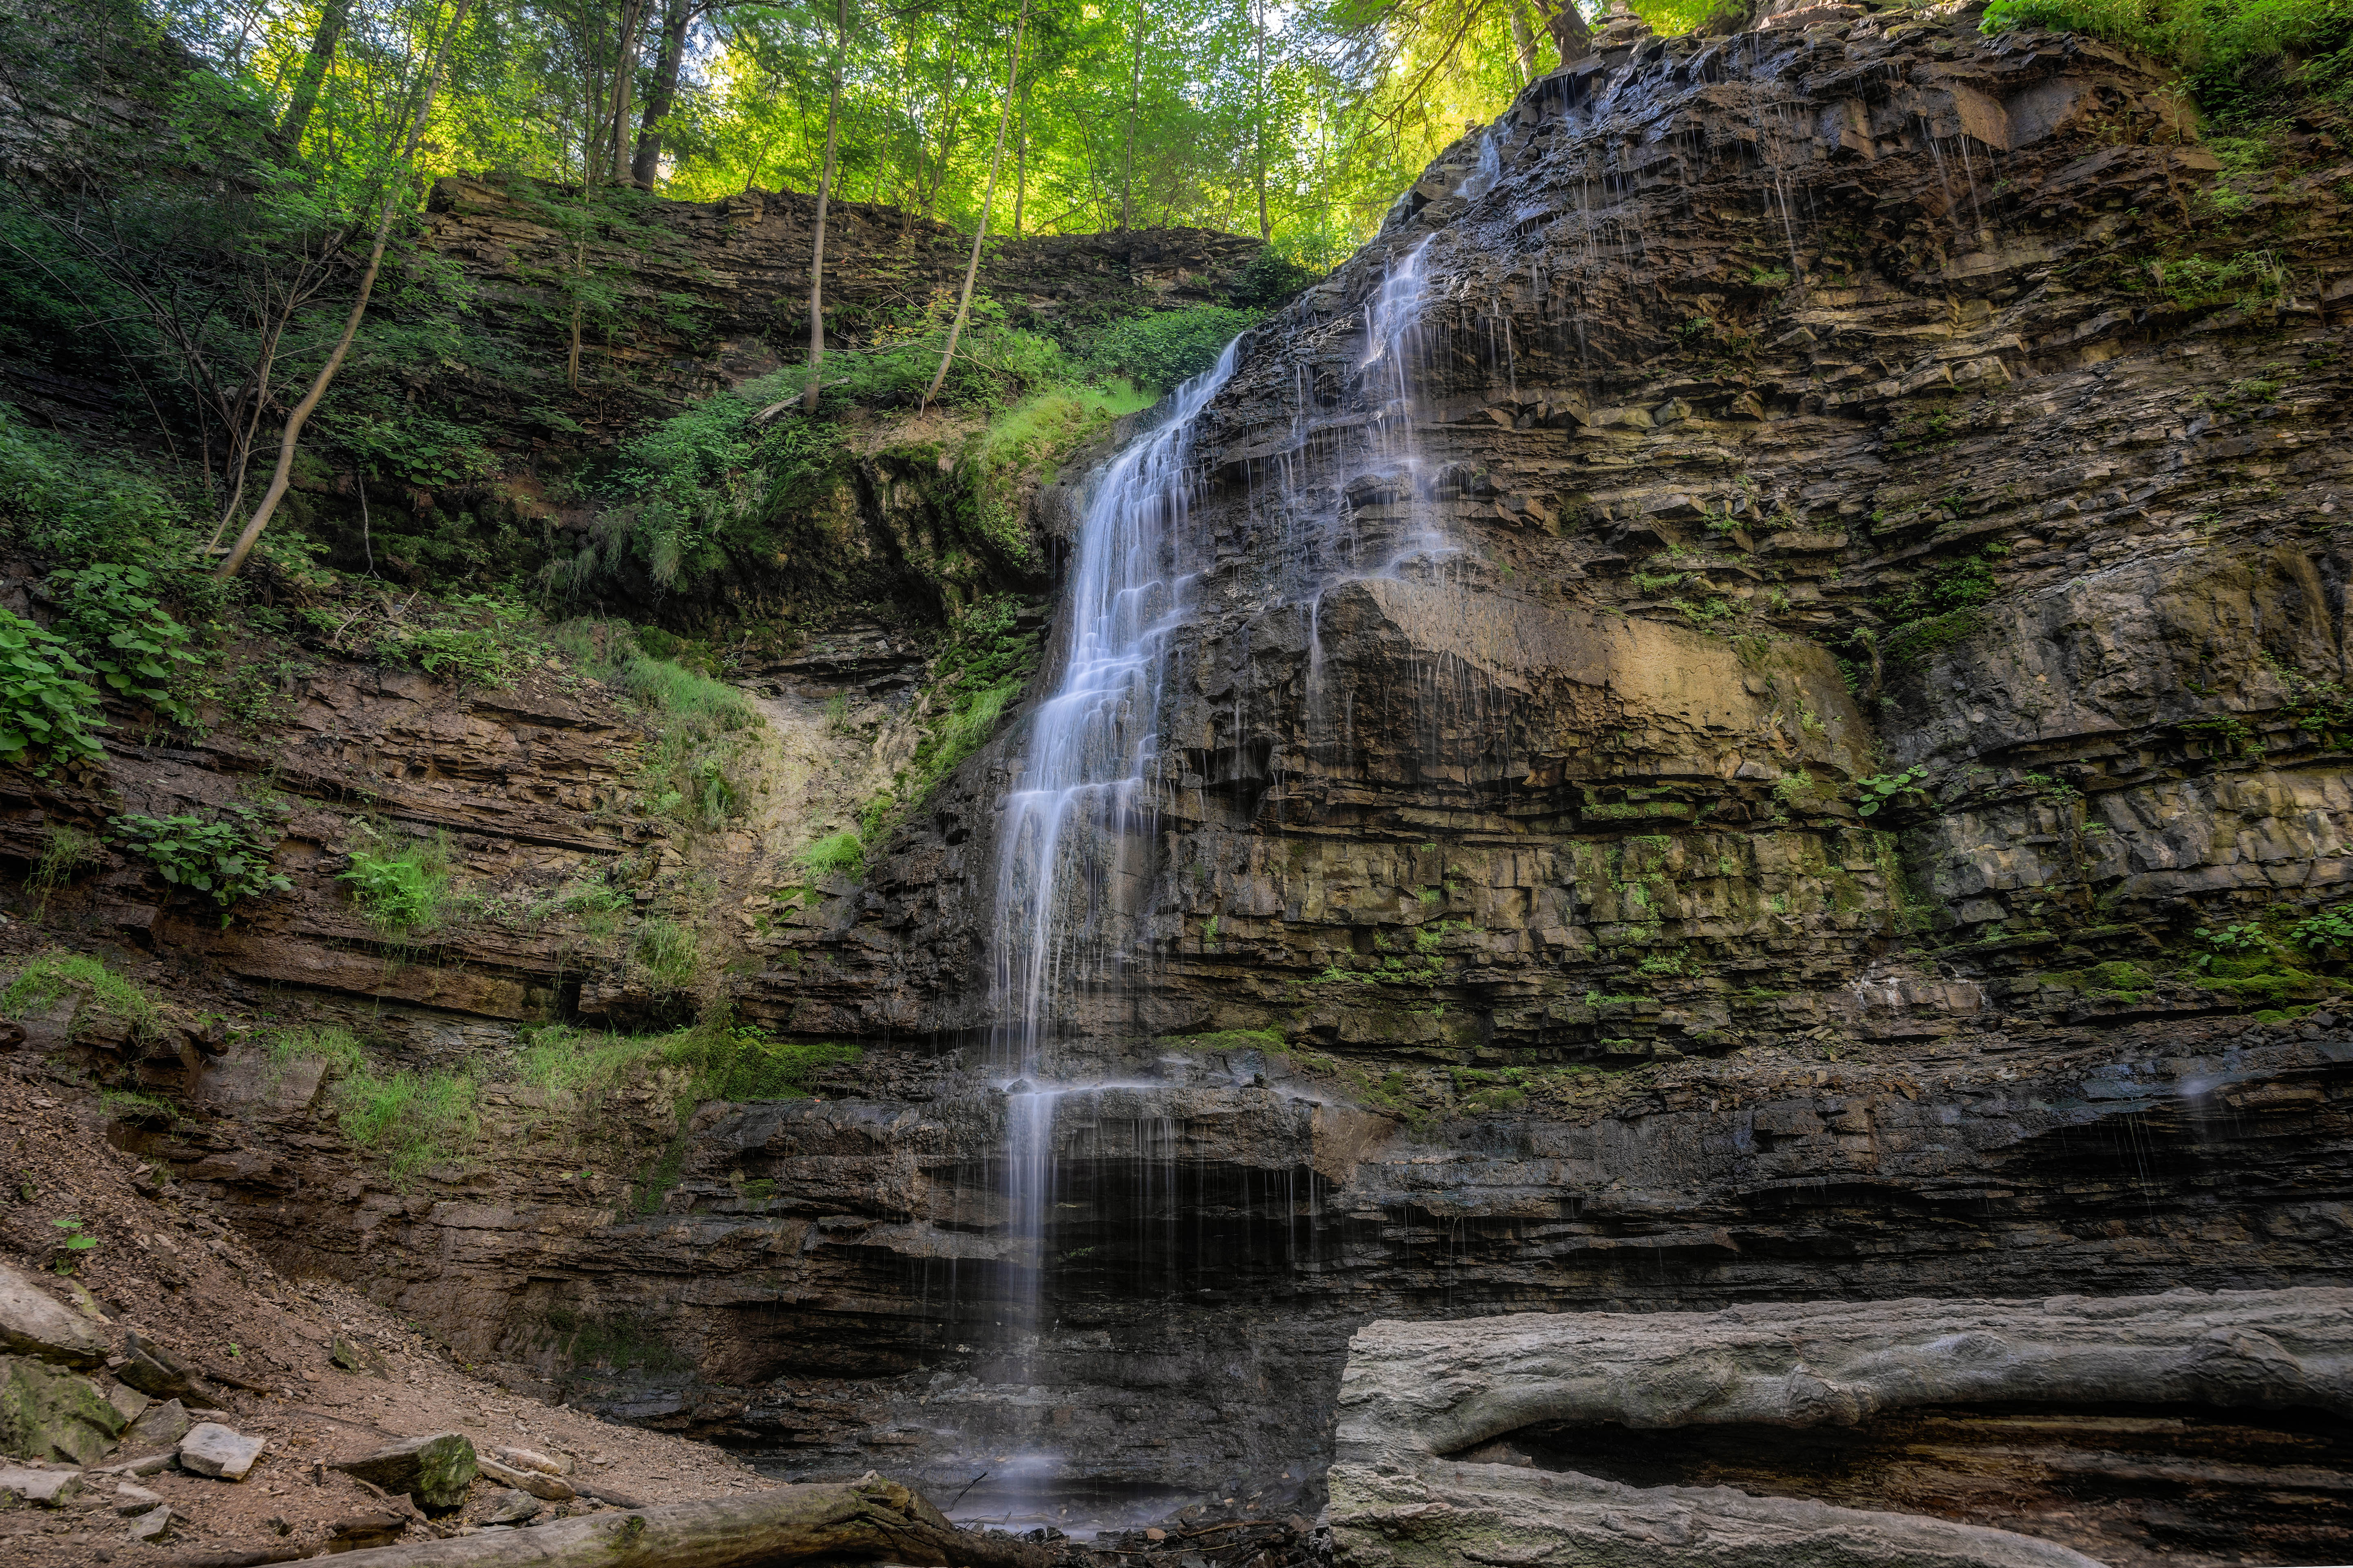
water, nature, rock, waterfall, formation, stream, jungle, nikon, body of water, outdoors, hdr, publicdomain, canada, rainforest, falls, ravine, wasserfall, d750, ontario, sns, ca, hamilton, tiffany, water feature, watercourse, state park